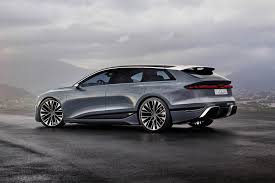
Label: noambulance